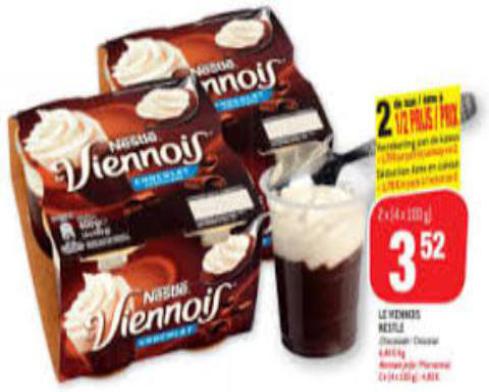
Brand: le viennois
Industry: Food